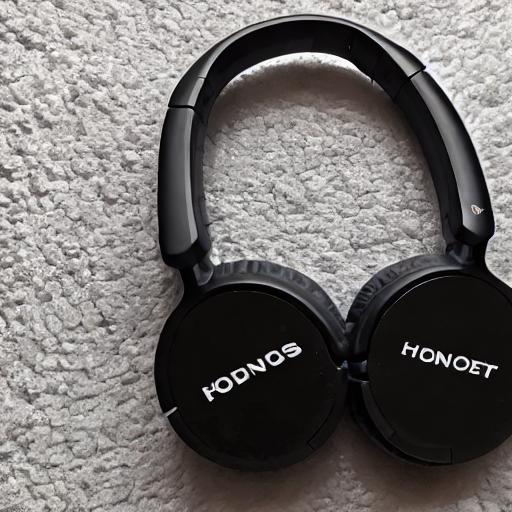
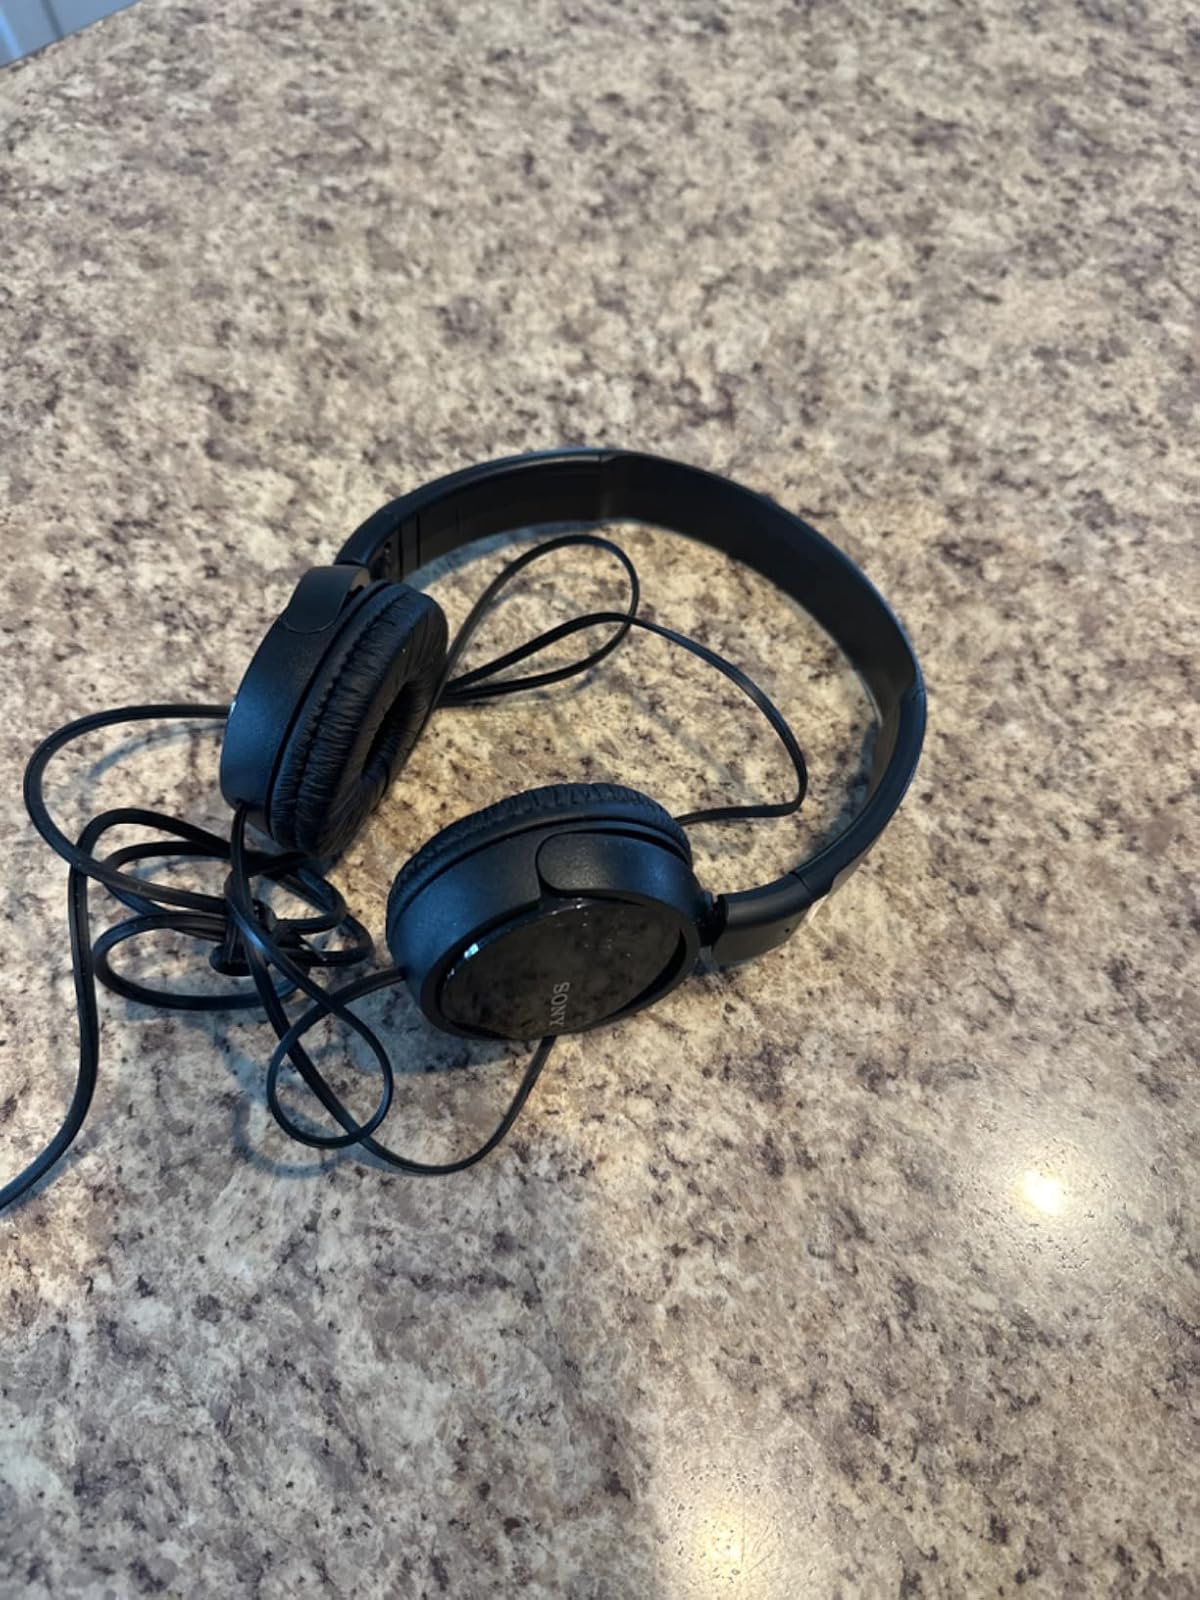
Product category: headphones
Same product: no